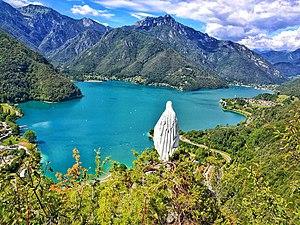
Le lac de Ledro est situé dans les montagnes autour du lac de Garde dans la province autonome de Trente.